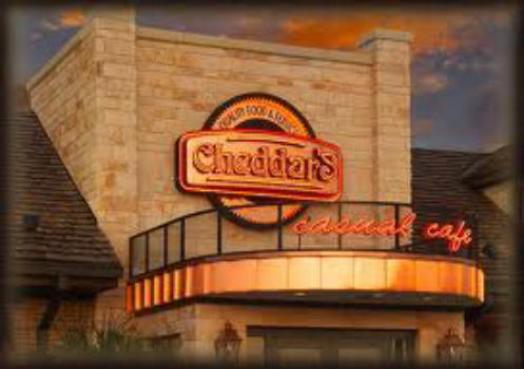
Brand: cheddar's casual cafe
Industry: Food